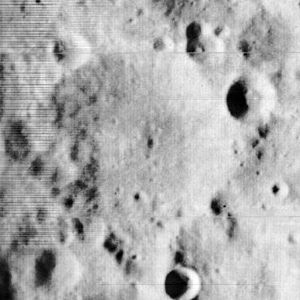
Amici (månekrater)
Amici er et nedslagskrater på Månen, beliggende på Månens bagside. Det er opkaldt efter den italienske astronom Giovanni Amici.